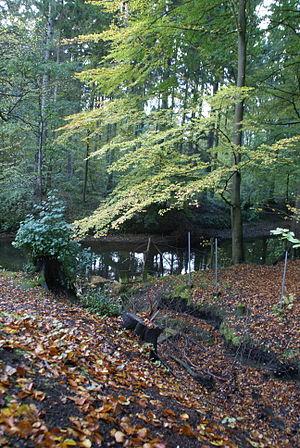
Hamburg (Wohldorf-Ohlstedt), Allemagne: La réserve naturelle Wohldorfer Wald